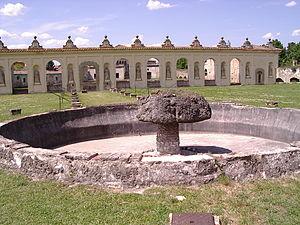
Le Palazzo Vitelli a Sant'Egidio est un palais de Città di Castello dans la province de Pérouse en Ombrie, dont la construction remonte au milieu du XVIᵉ siècle.